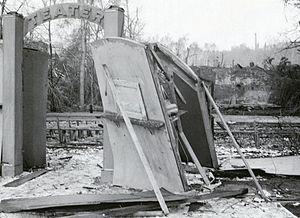
Le bombardement de Stockholm est un événement de la Seconde Guerre mondiale survenu dans la nuit du 22 au 23 février 1944 en Suède, pays resté neutre pendant le conflit. Différents objectifs, situés dans un rayon de cent kilomètres autour de la capitale Stockholm, sont pris pour cible par l'aviation soviétique. On ne déplore que quelques blessés, bien que certaines bombes aient atteint des zones fortement peuplées, notamment l'ile de Södermalm dans le centre-ville.